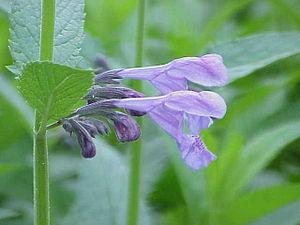
Les Népétas, ou Népètes, forment un genre de plantes dicotylédones de la famille des Lamiacées.
Herbe-aux-chats est une expression regroupant diverses plantes provoquant un effet euphorisant ou excitant sur certains félins, notamment les chats. En France, l'appellation commerciale « herbe à chat » désigne les jeunes pousses de diverses espèces graminées ou de souchets, tandis qu'au Québec les deux appellations sont utilisées indistinctement pour les plantes euphorisantes.